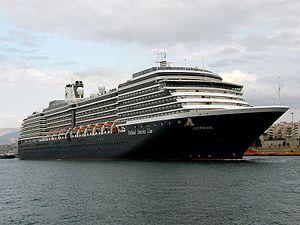
Le MS Zuiderdam est un navire de croisière appartenant à la compagnie Holland America Line et porte le nom du point cardinal Sud de la rose des vents.